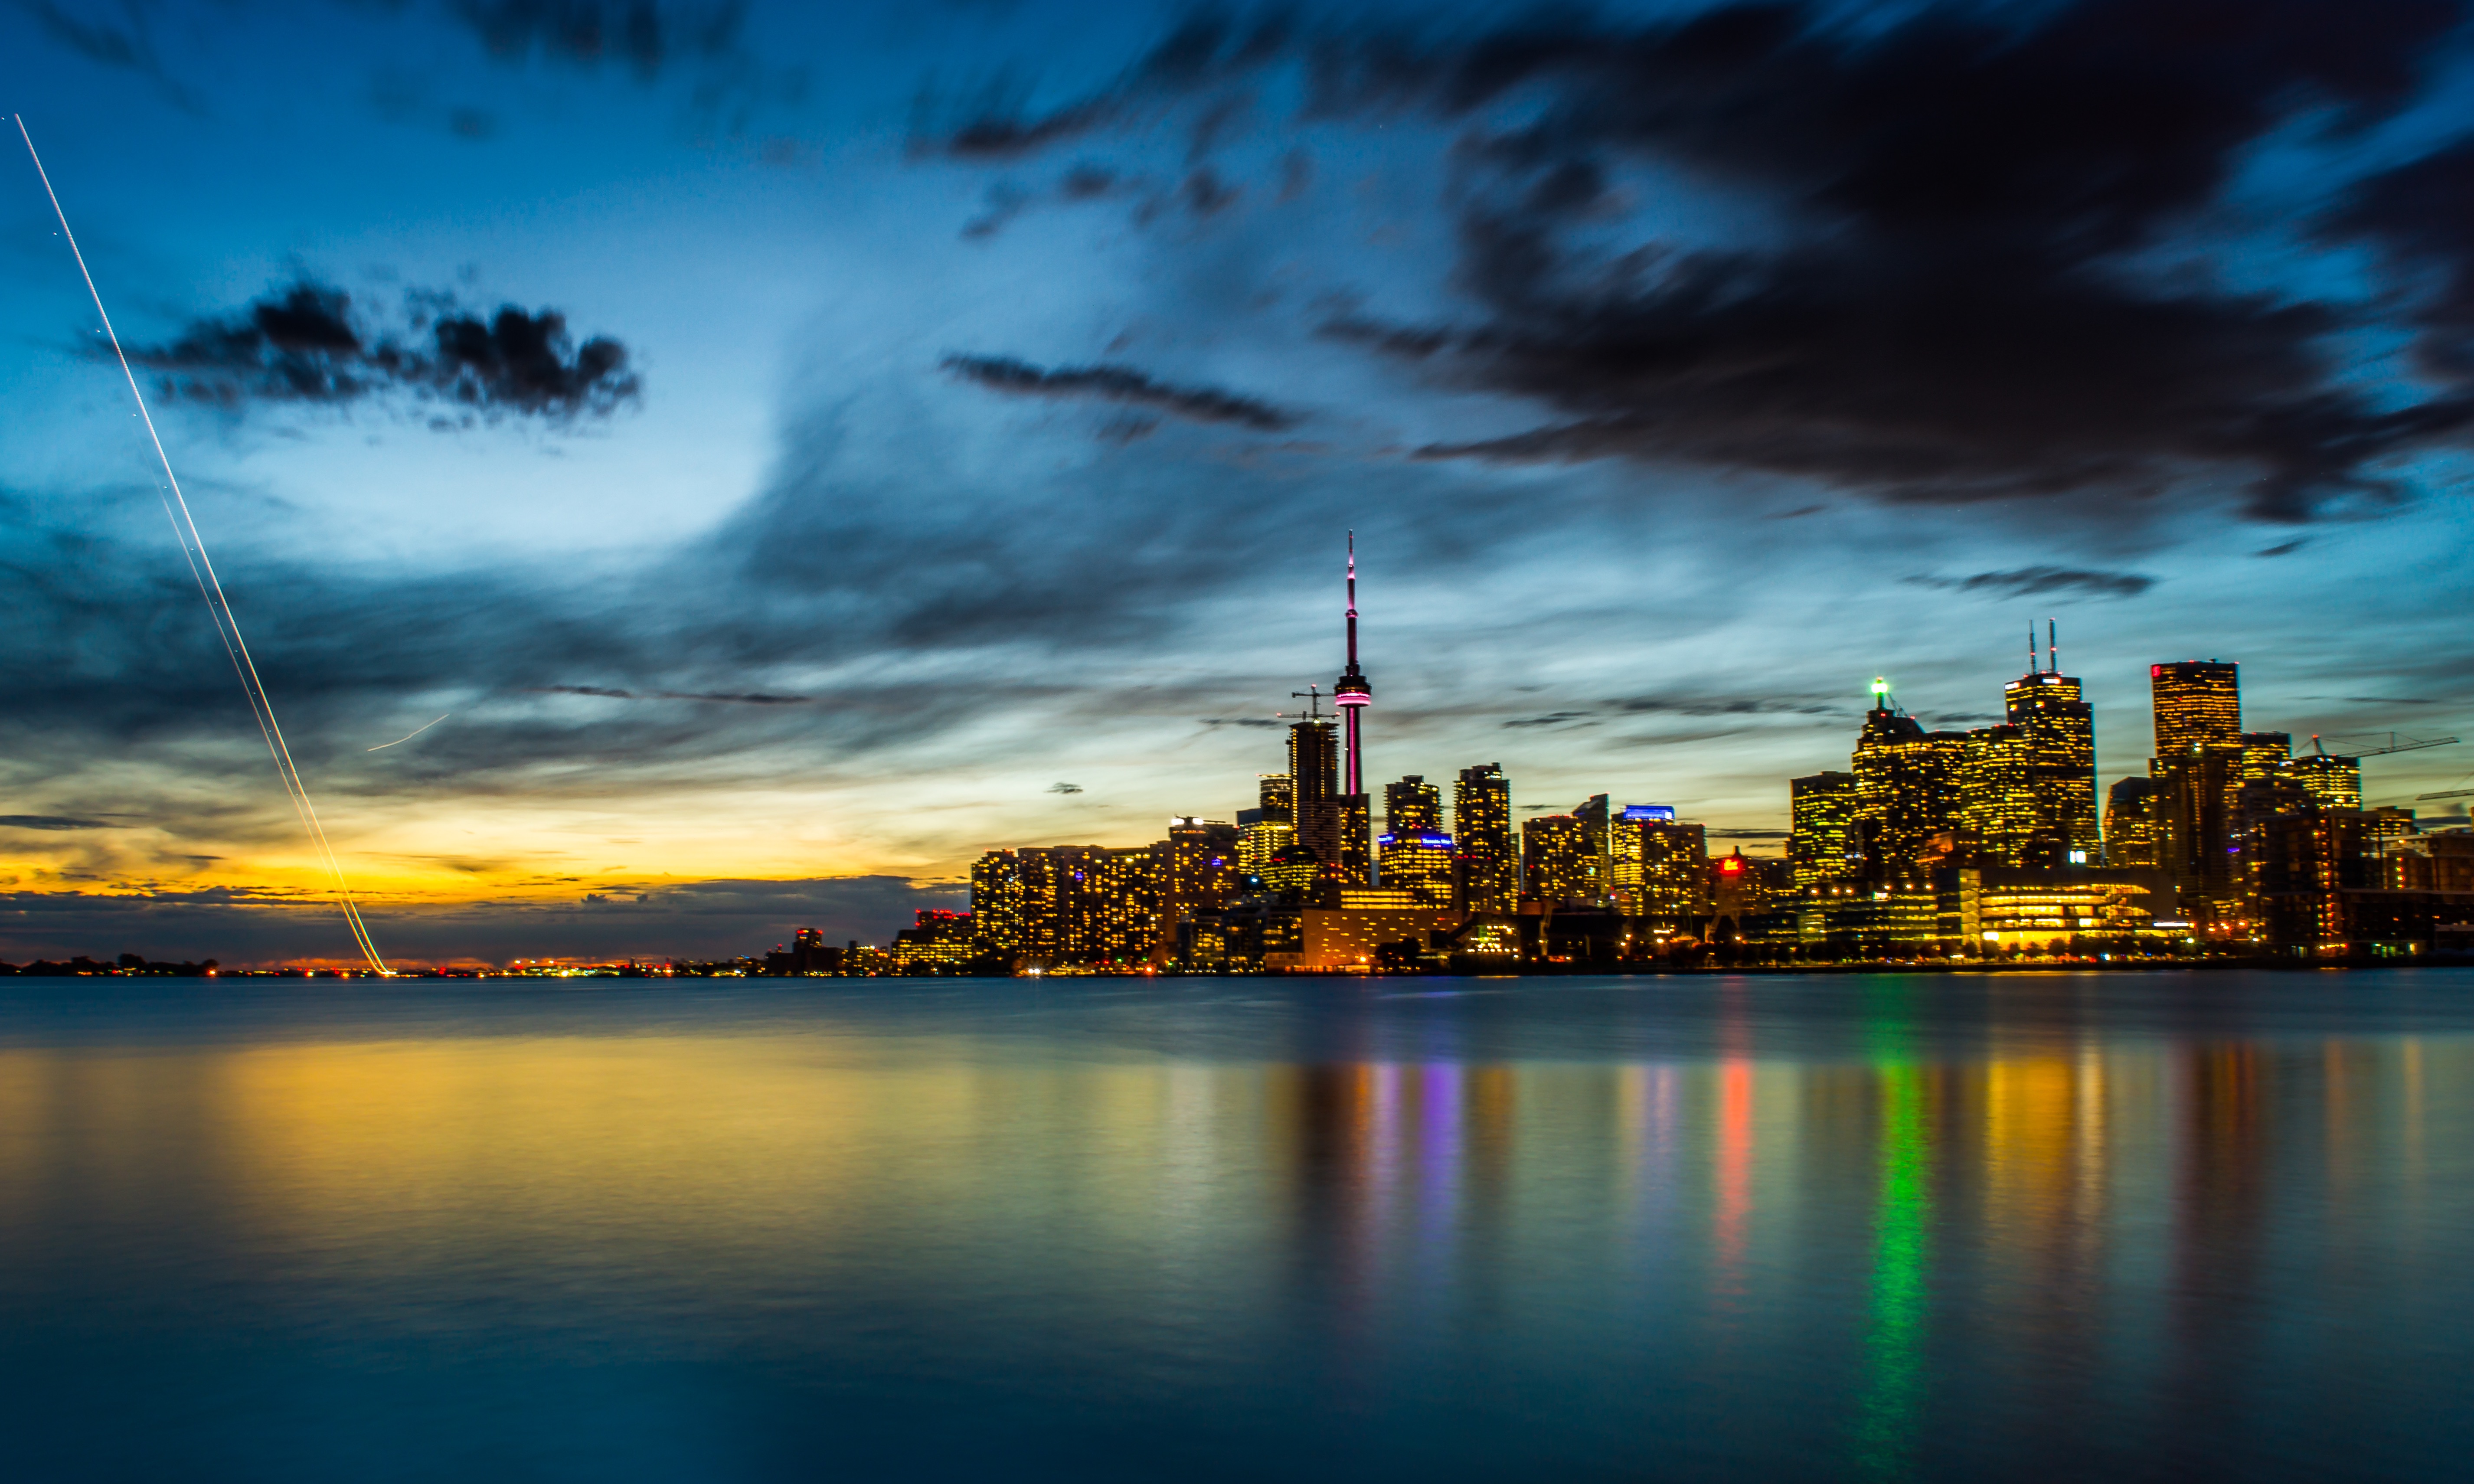
horizon, cloud, sky, sunrise, sunset, skyline, night, sunlight, morning, dawn, city, atmosphere, skyscraper, cityscape, panorama, dusk, evening, reflection, landmark, human settlement, computer wallpaper